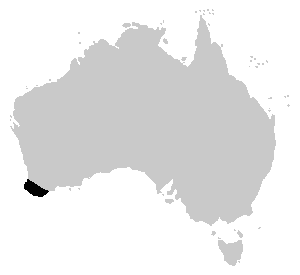
Les espèces d'amphibiens originaires d'Australie sont toutes membres du sous-ordre des Neobatrachia qui forme le plus grand des sous-ordres des Anoures. Environ 230 espèces sur les 5 280 espèces du sous-ordre vivent en Australie et 93 % d'entre elles sont endémiques. Comparée à celle d'autres continents, la diversité est faible. Elle est peut-être liée au climat d'un pays constitué pour sa plus grande part de zones semi-arides. À signaler un amphibien importé volontairement et devenu invasif, le crapaud buffle, Rhinella marina.
Metacrinia nichollsi, unique représentant du genre Metacrinia, est une espèce d'amphibiens de la famille des Myobatrachidae.